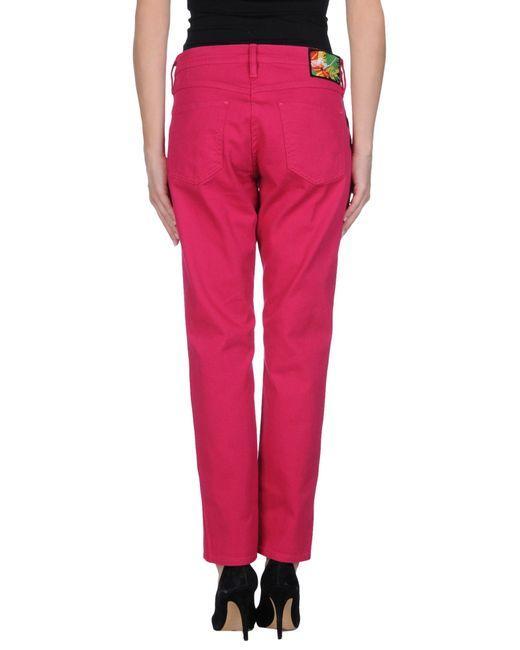
Modische mittelhohe rosa Jeans für Damen